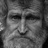
Emotion: sad